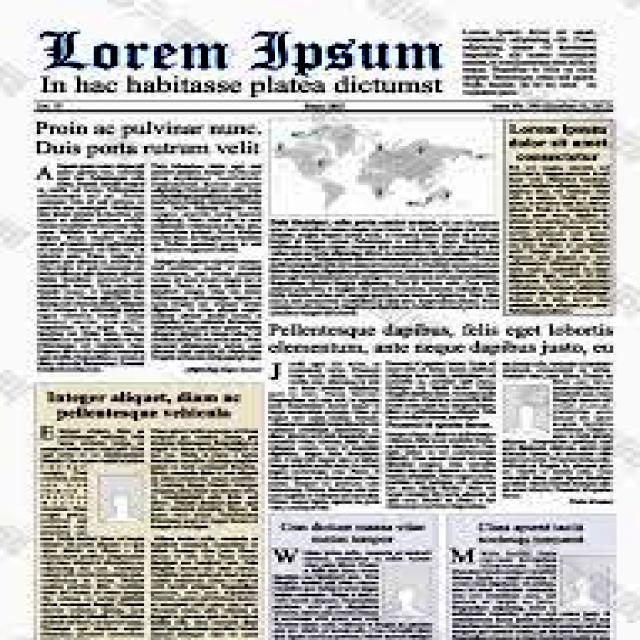
Label: Paper